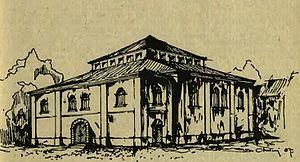
Depuis le XIXᵉ siècle, les Juifs ont occupé une place importante à Radom. Á la veille de la Seconde Guerre mondiale, on comptait près de 30 000 Juifs à Radom et ses environs soit à peu près 30 % de la population totale. Très peu survivront à la Shoah.